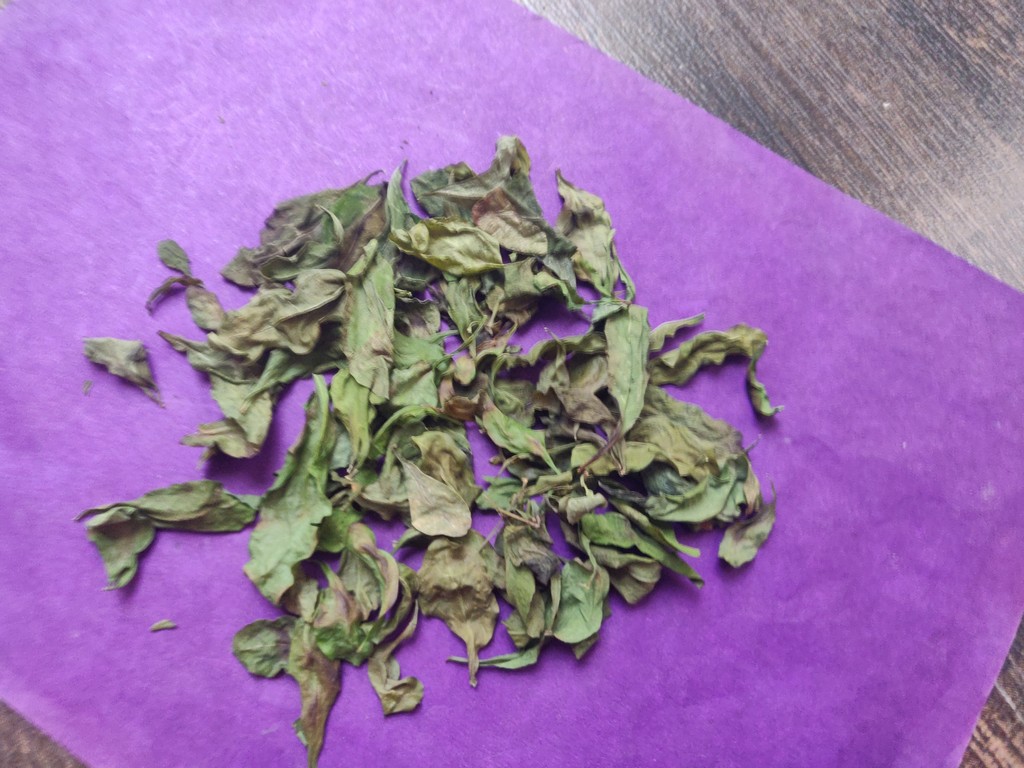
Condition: Dried
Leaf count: multiple
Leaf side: unknown